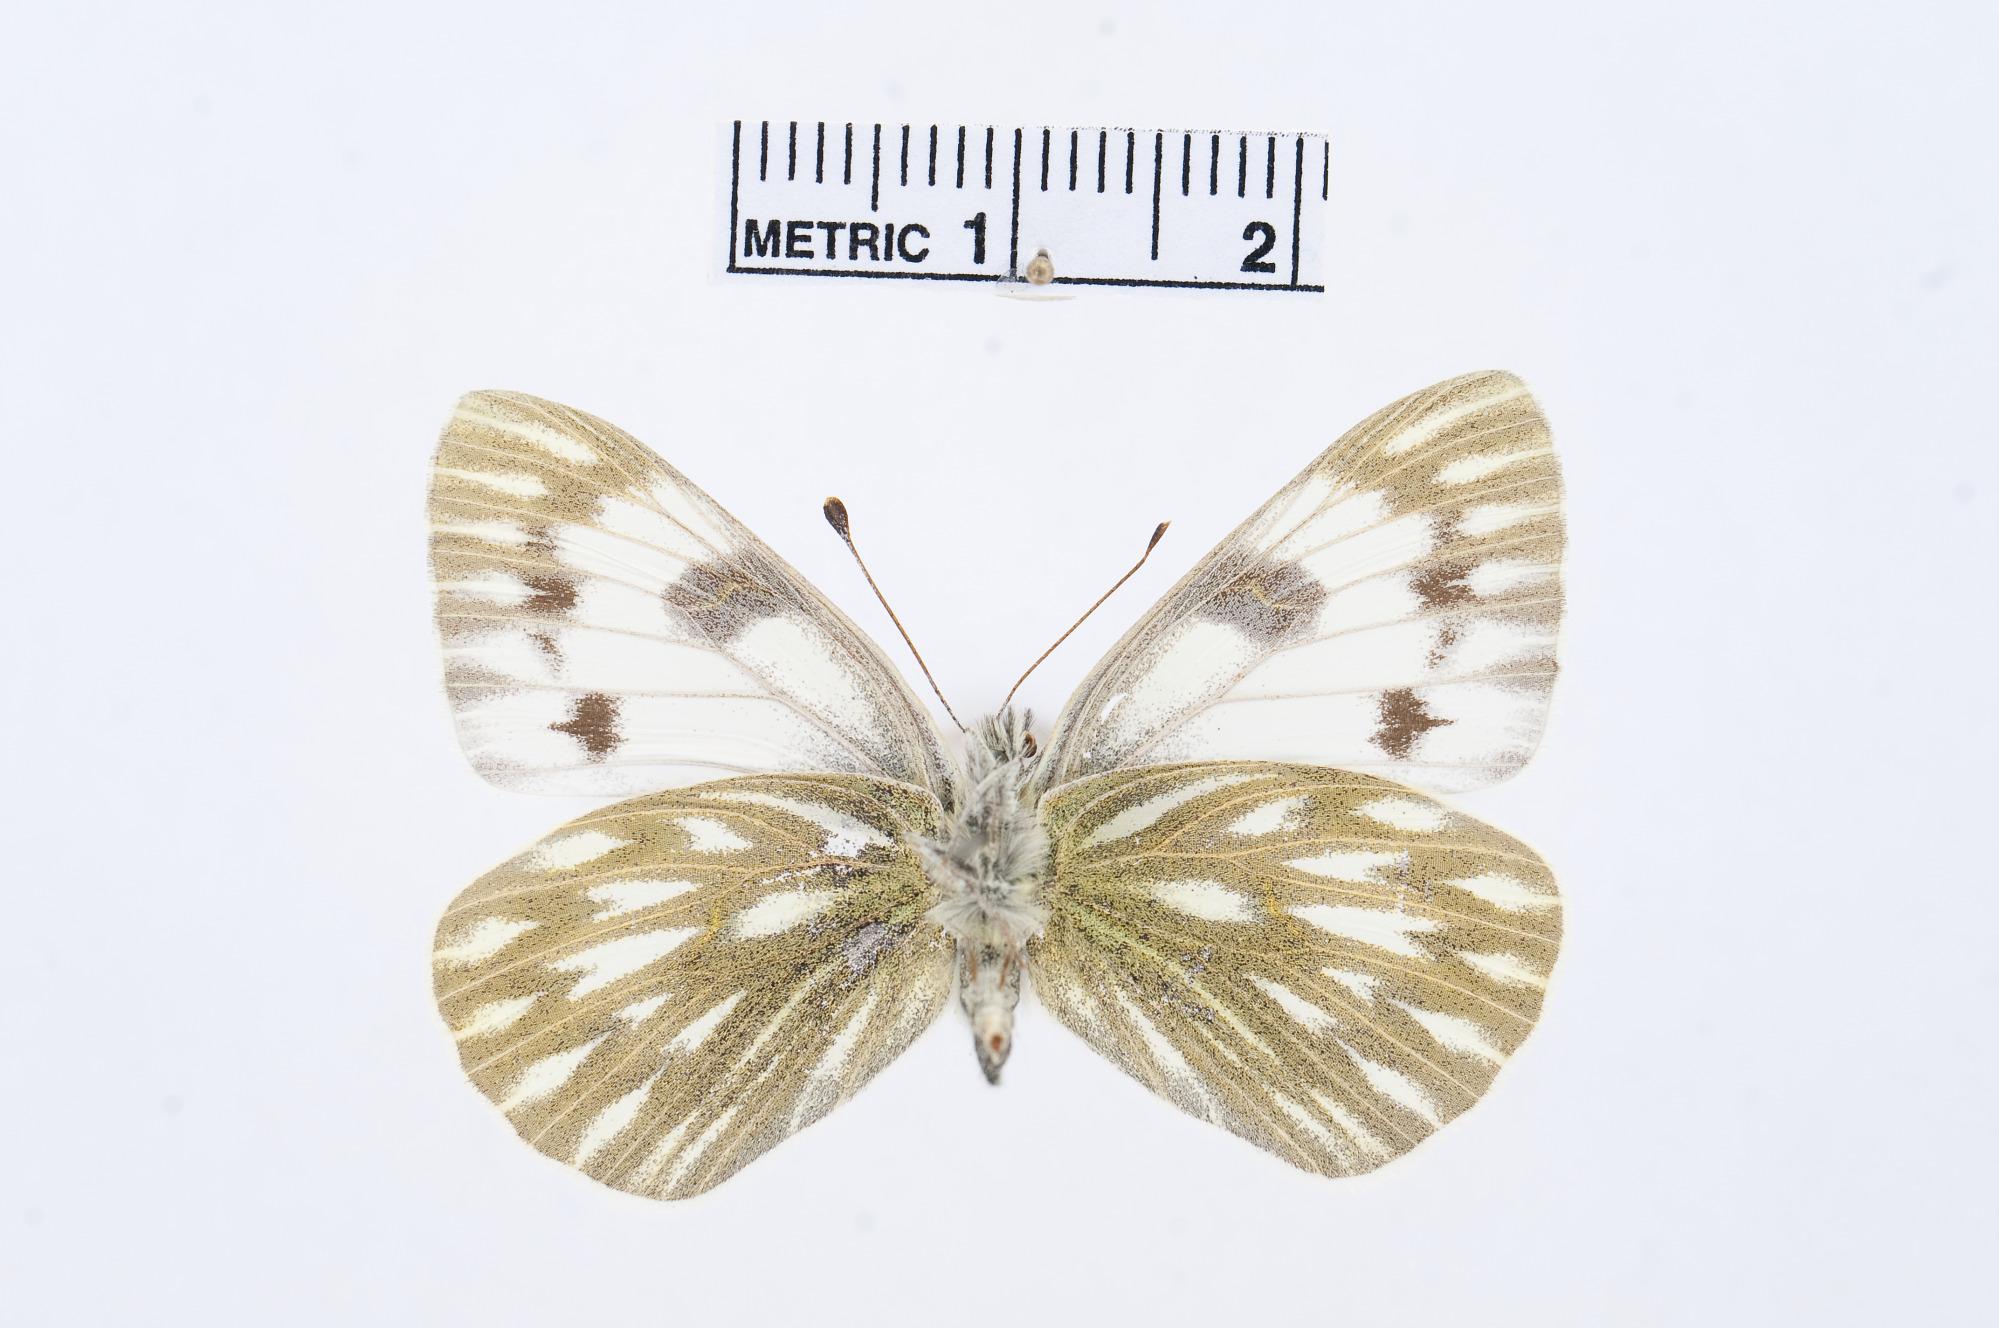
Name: Pontia occidentalis
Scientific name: Pontia occidentalis
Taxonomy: Animalia, Arthropoda, Hexapoda, Insecta, Lepidoptera, Pieridae, Pierinae